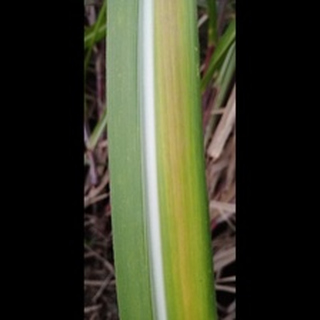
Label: sugarcane_yellow_leaf_disease